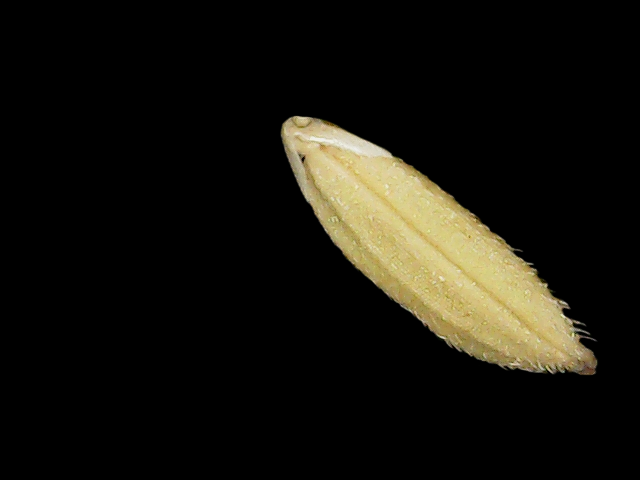
Rice variety: Binadhan23